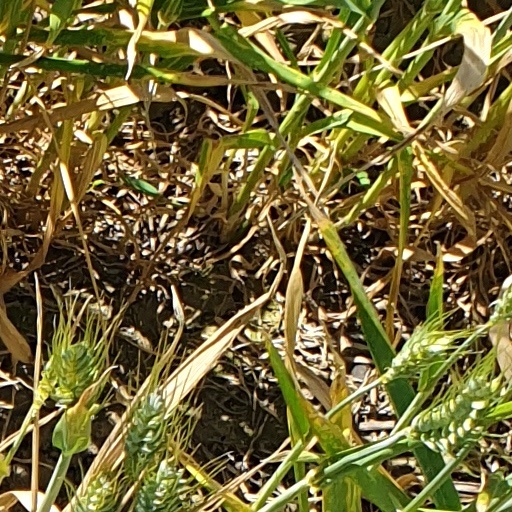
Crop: wheat